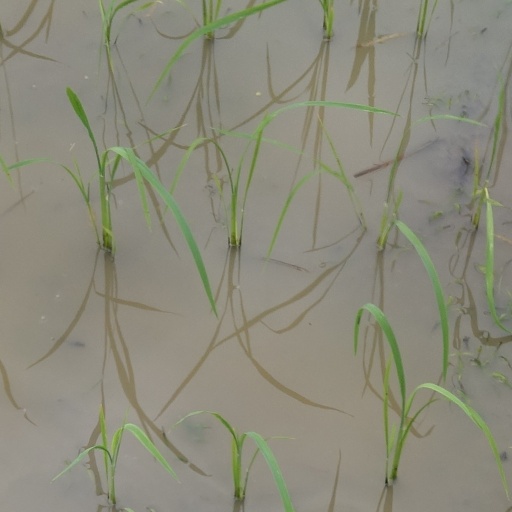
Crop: rice